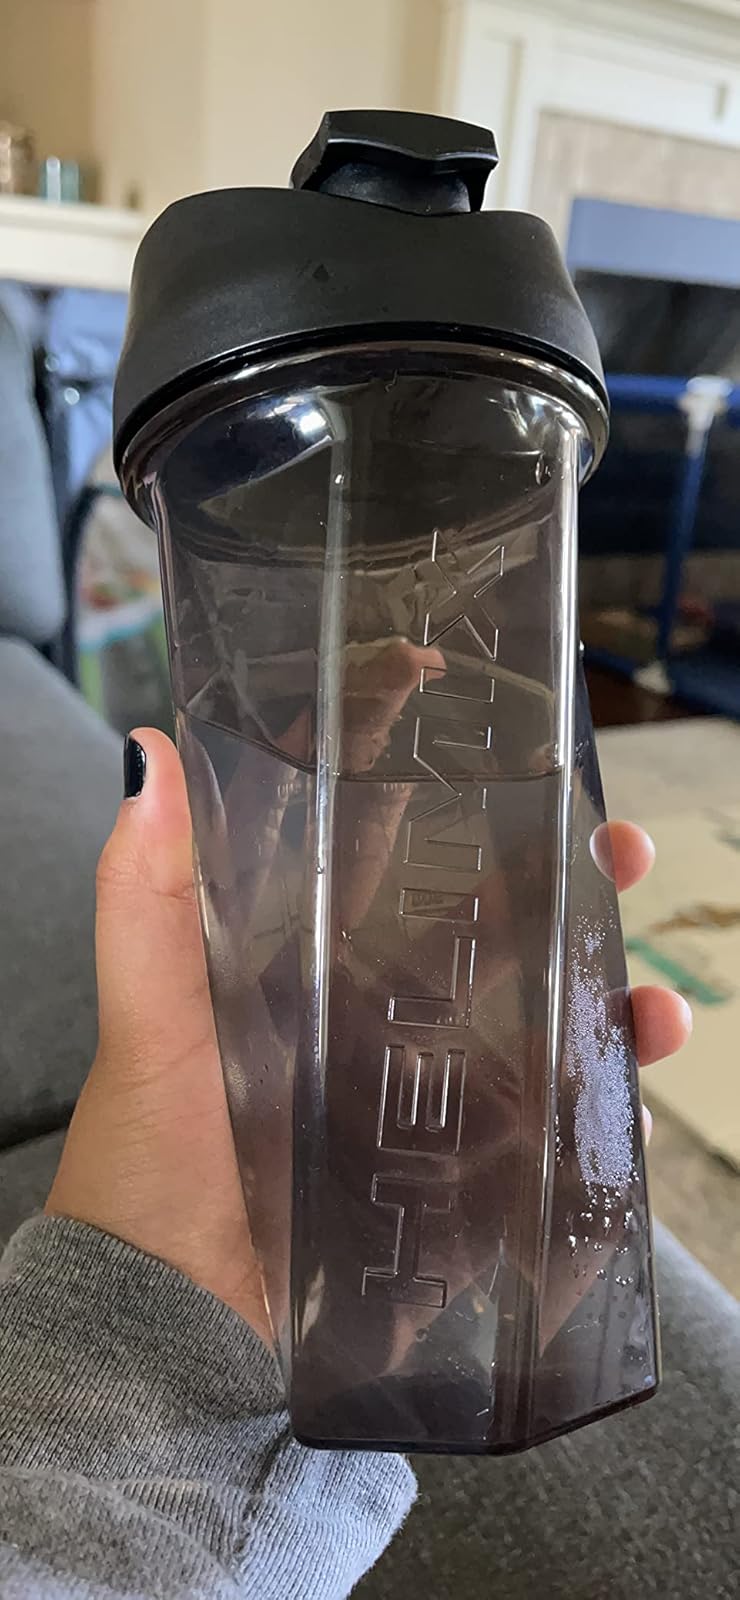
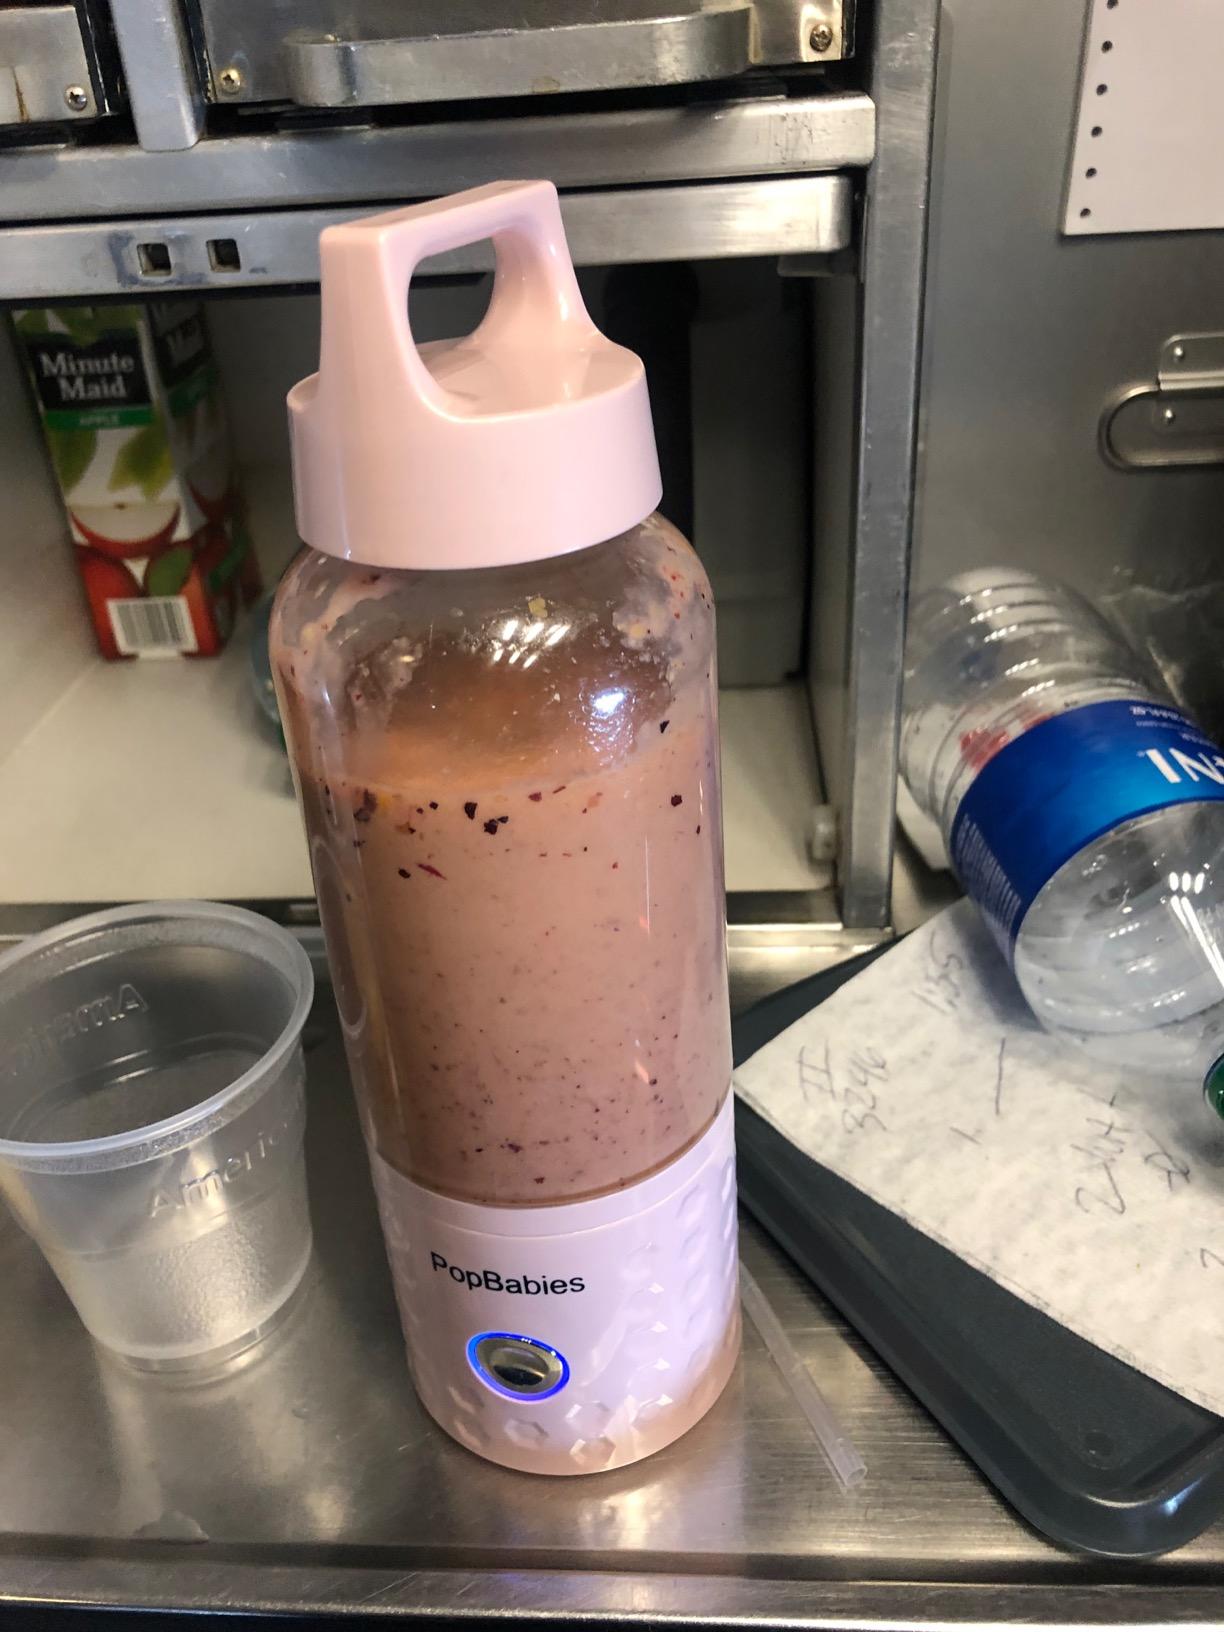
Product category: items_blender
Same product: no